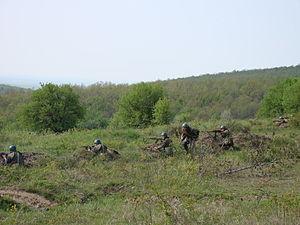
Dans le domaine militaire, un groupe de combat est une petite unité de combat, généralement subdivision d'une section ou d'un peloton.